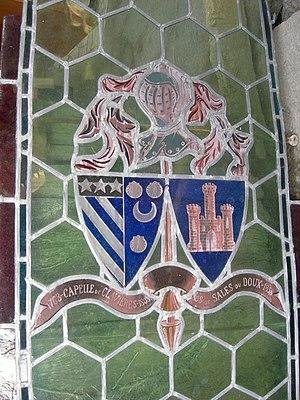
Vitrail provenant du Château de Clavières-Ayrens (Cantal)
Le château de Clavières est un château français situé en Auvergne, sur la commune d'Ayrens, dans le département du Cantal et la région administrative Auvergne-Rhône-Alpes.